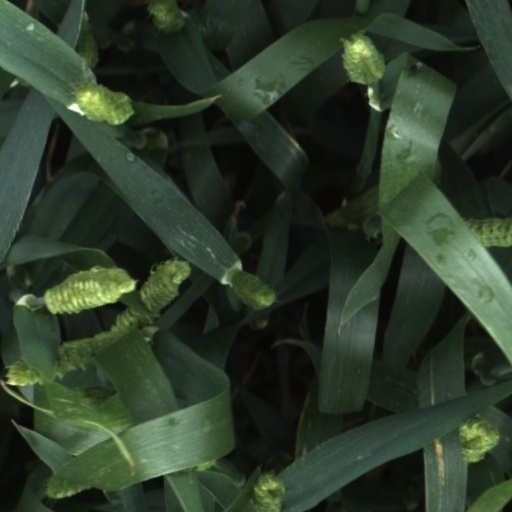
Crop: wheat